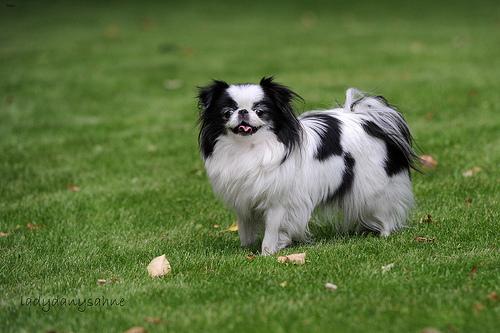
Breed: japanese chin